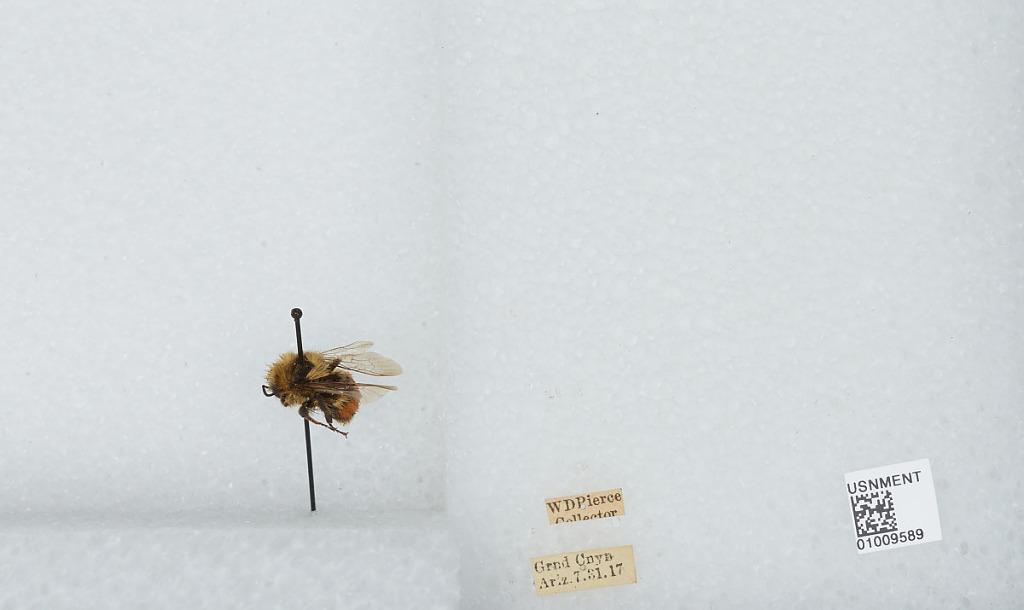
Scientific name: Bombus (Pyrobombus) huntii Greene
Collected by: W. Pierce
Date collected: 1917-7-31
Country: United States
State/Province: Arizona
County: Coconino
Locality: Grand Canyon
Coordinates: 36.3, -112.6